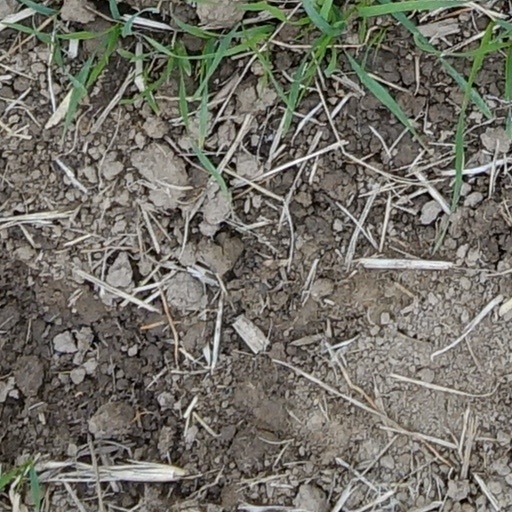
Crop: wheat